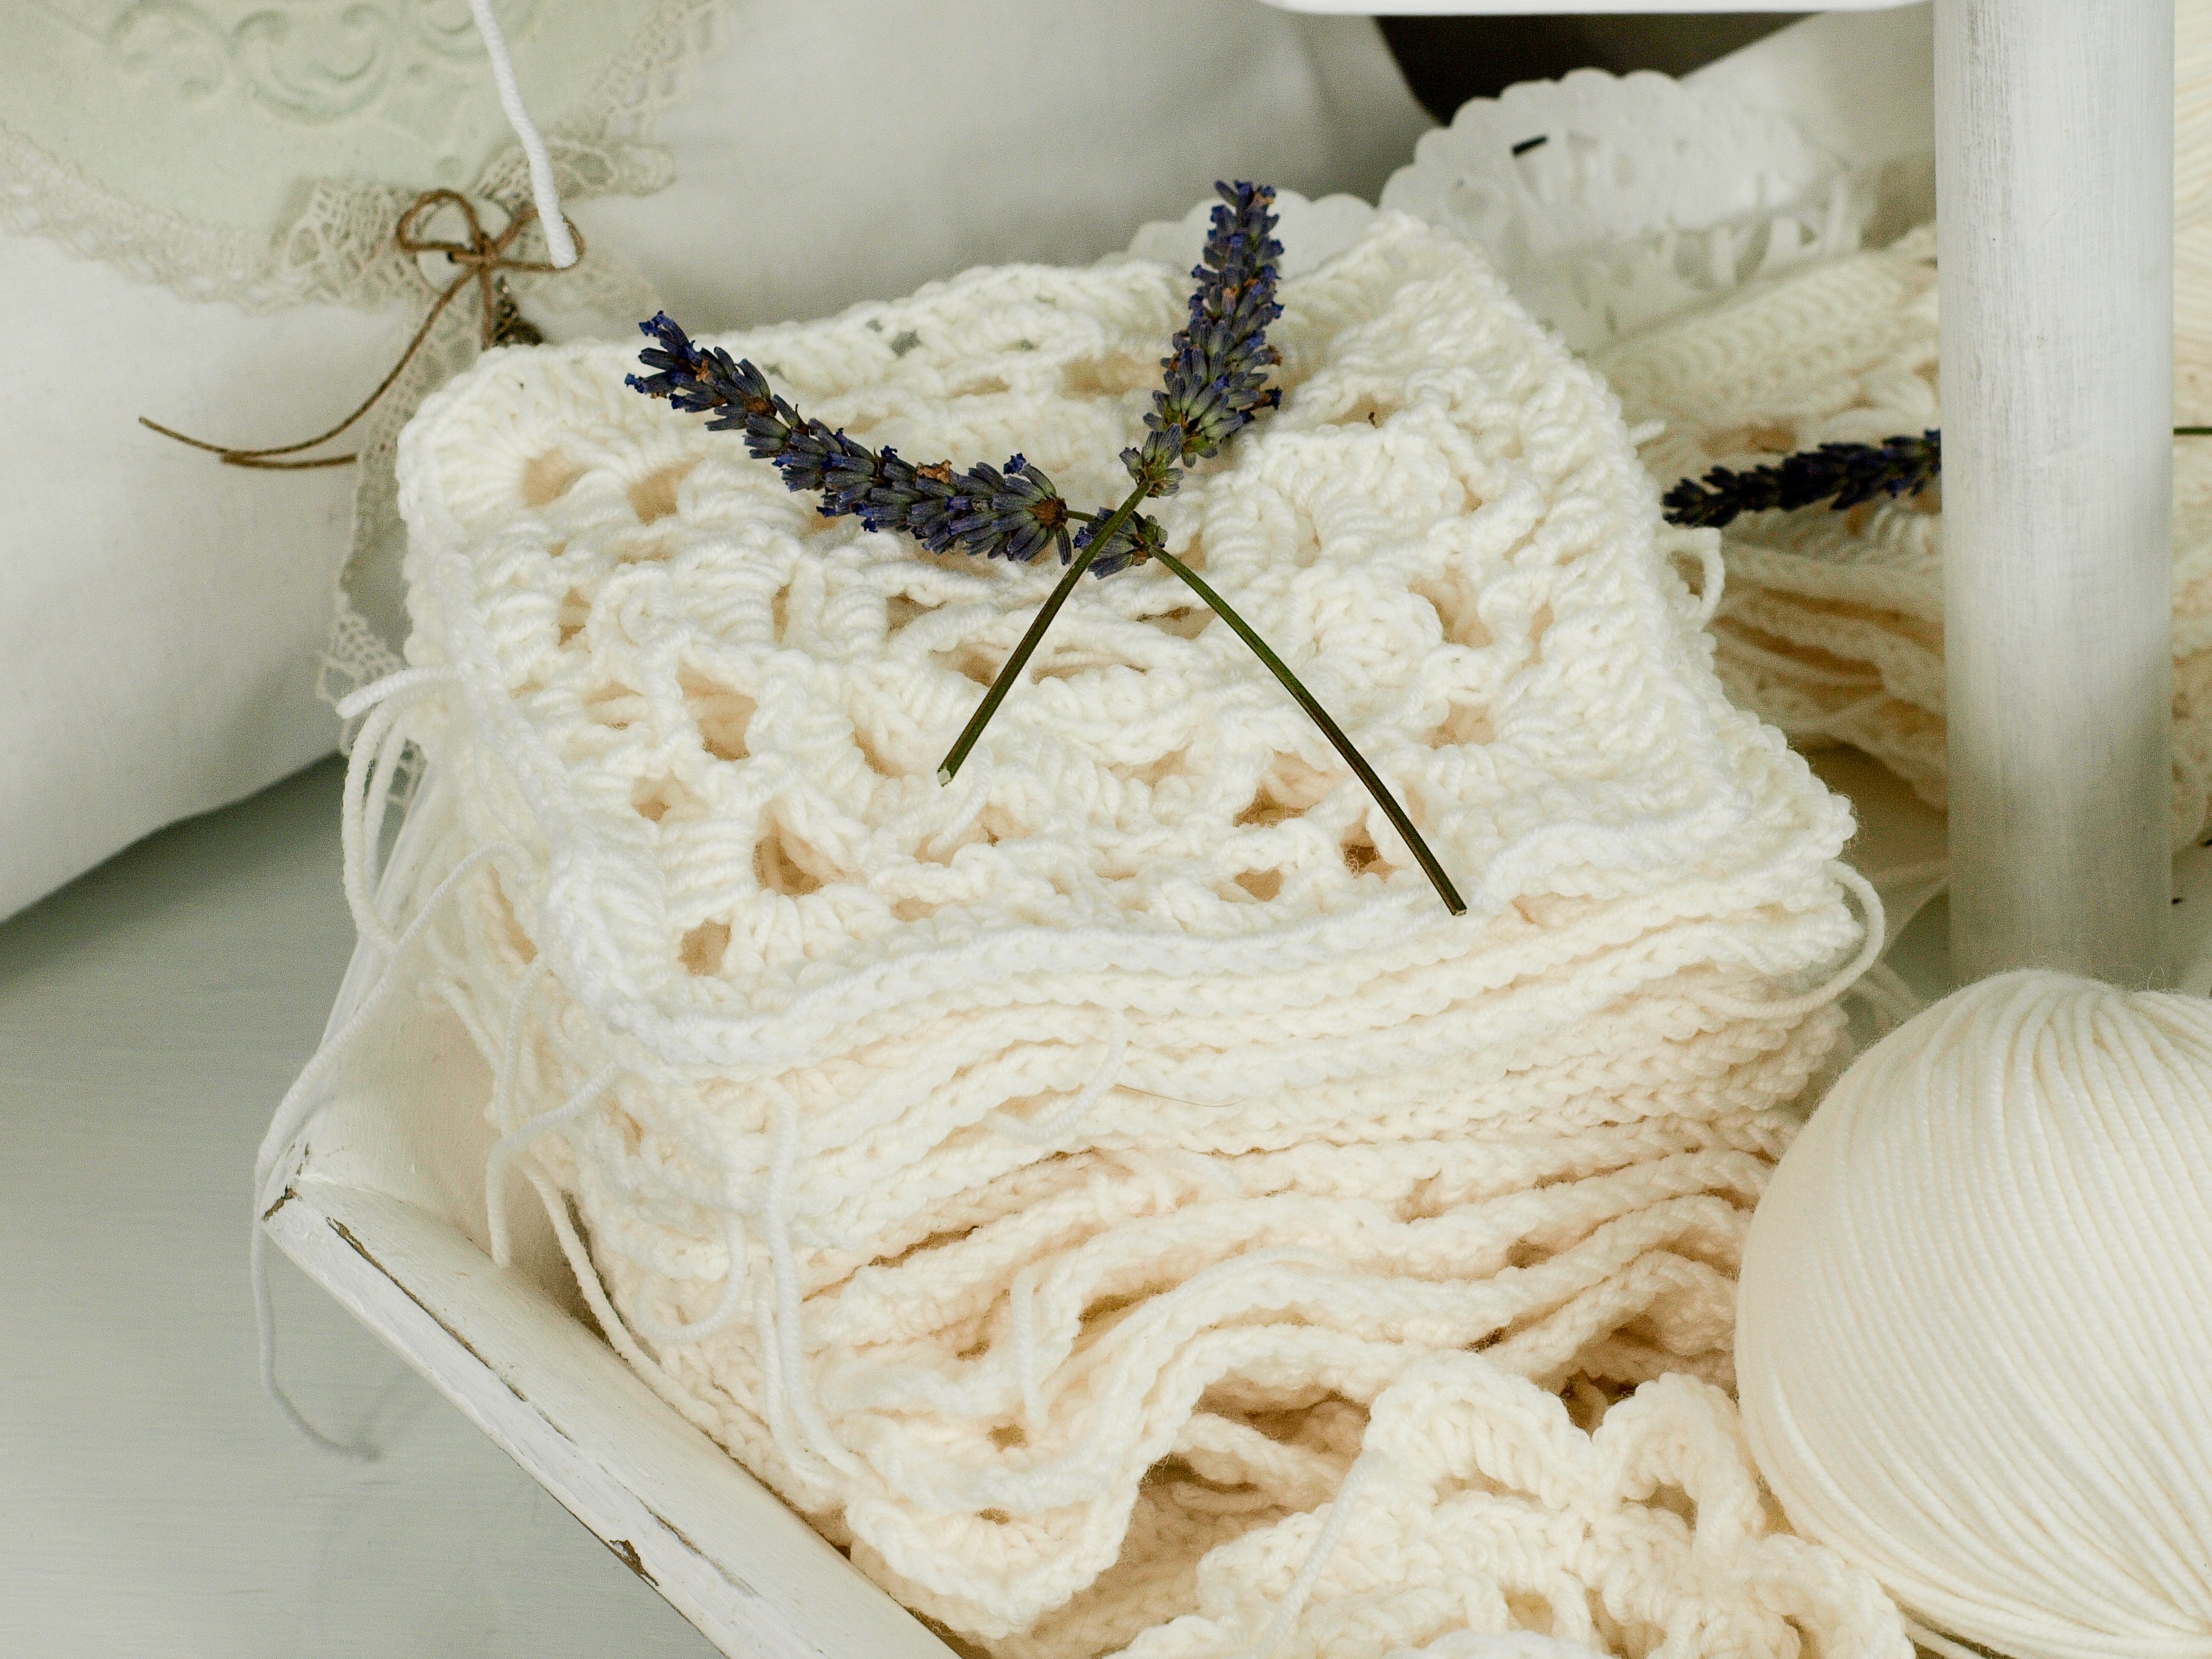
dish, food, produce, knit, cuisine, wool, coconut, crochet, icing, hobby, threads, tinker, cat's cradle, buttercream, crochet hooks